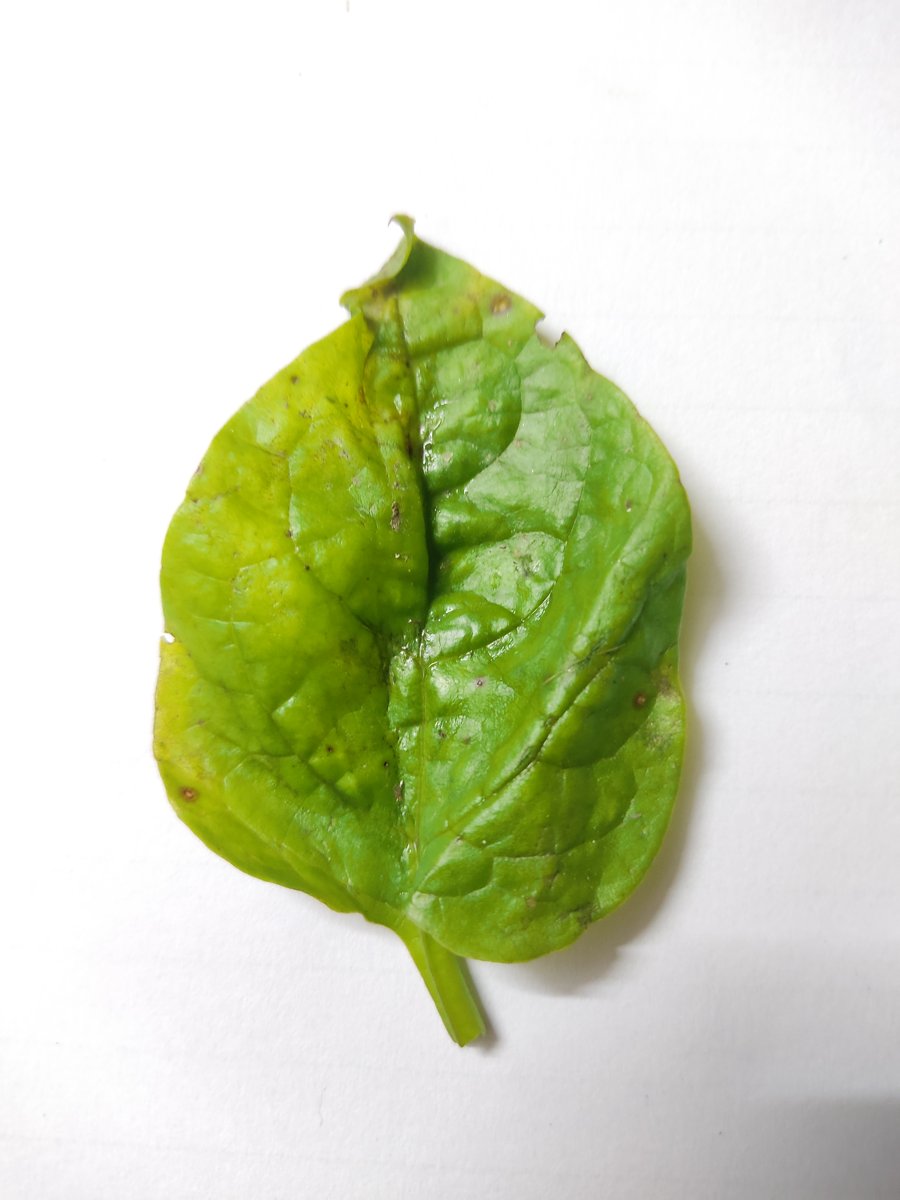
Label: Downy-Mildew